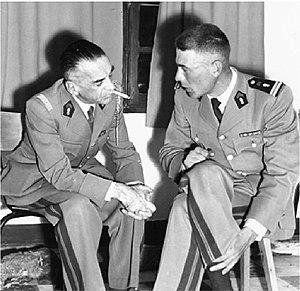
Le général Gardy à Djelfa en 1959
Paul Gardy né le 18 août 1901 à Paris et mort le 27 octobre 1975 près de Rosario en Argentine, est un général de brigade de l'armée française et un commandant de la Légion étrangère. Il joue un rôle de premier plan lors du putsch d'Alger et s'engage au sein de l'OAS à partir de 1961.